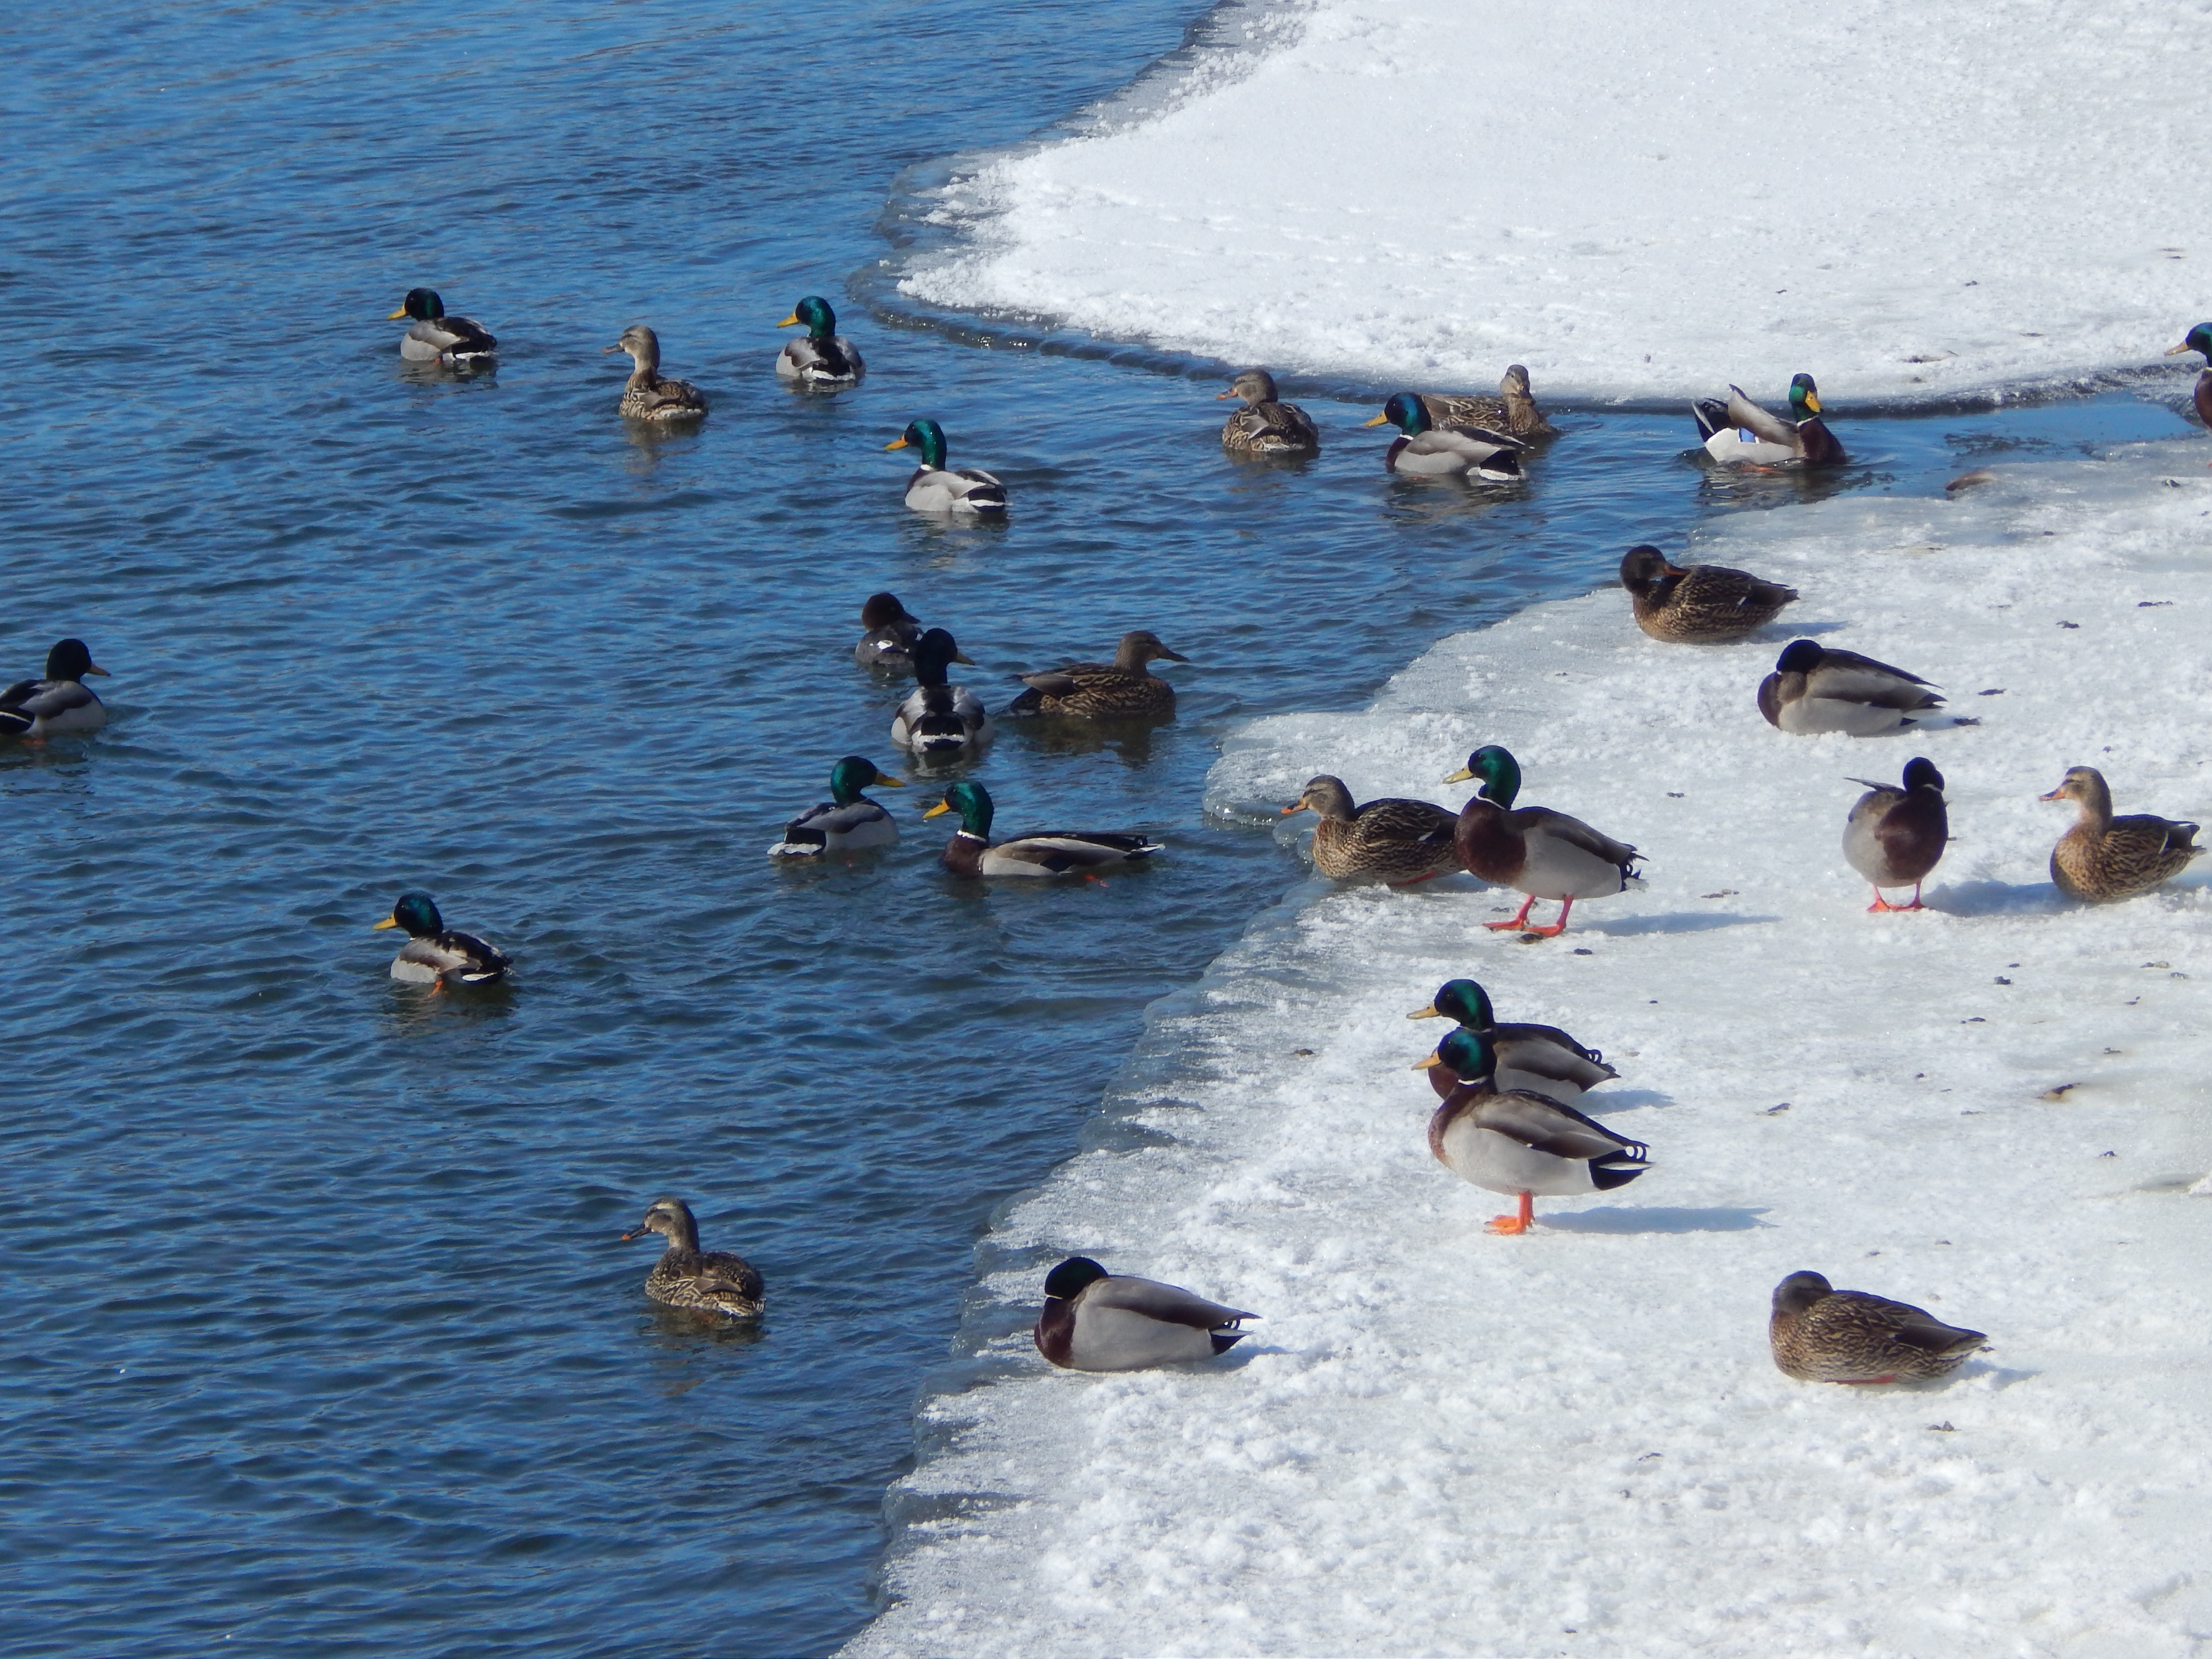
beach, sea, coast, water, nature, snow, winter, bird, shore, frost, wildlife, ice, frozen, outside, duck, animals, ducks, water bird, winter ducks